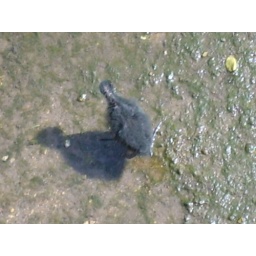
saw folks peering over the bridge on my way to the train station - stopped to take their photo